Peaceful Valley Ranch

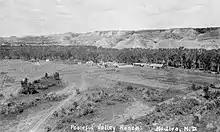
Peaceful Valley Ranch c. 1922

A Civilian Conservation Corps camp had already been established in August, 1934, developing roads in the area on state-owned lands for the Emergency Relief Administration and the Works Progress Administration. The ranch became the Demonstration Area headquarters, and remained so after 1947, when the area was formally designated Theodore Roosevelt National Memorial Park. When a new visitor center was built in 1959 as part of the Mission 66 program, the ranch lost most of its functions, becoming a Park Service residence until 1965. In 1967 the ranch became a concessioner-operated facility for horseback riding. In 1978 the park was re-designated Theodore Roosevelt National Park. The riding concession operated until 2014.